Hardy (hill)

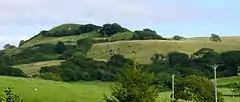
Eggardon Hill, an English Hardy and the highest point on the South Dorset Downs

A Hardy is any one of a category of mountain, hill or high point in the United Kingdom, the Channel Islands and Isle of Man which is the highest point in either a hill range, an island over , or a top-tier administrative area.